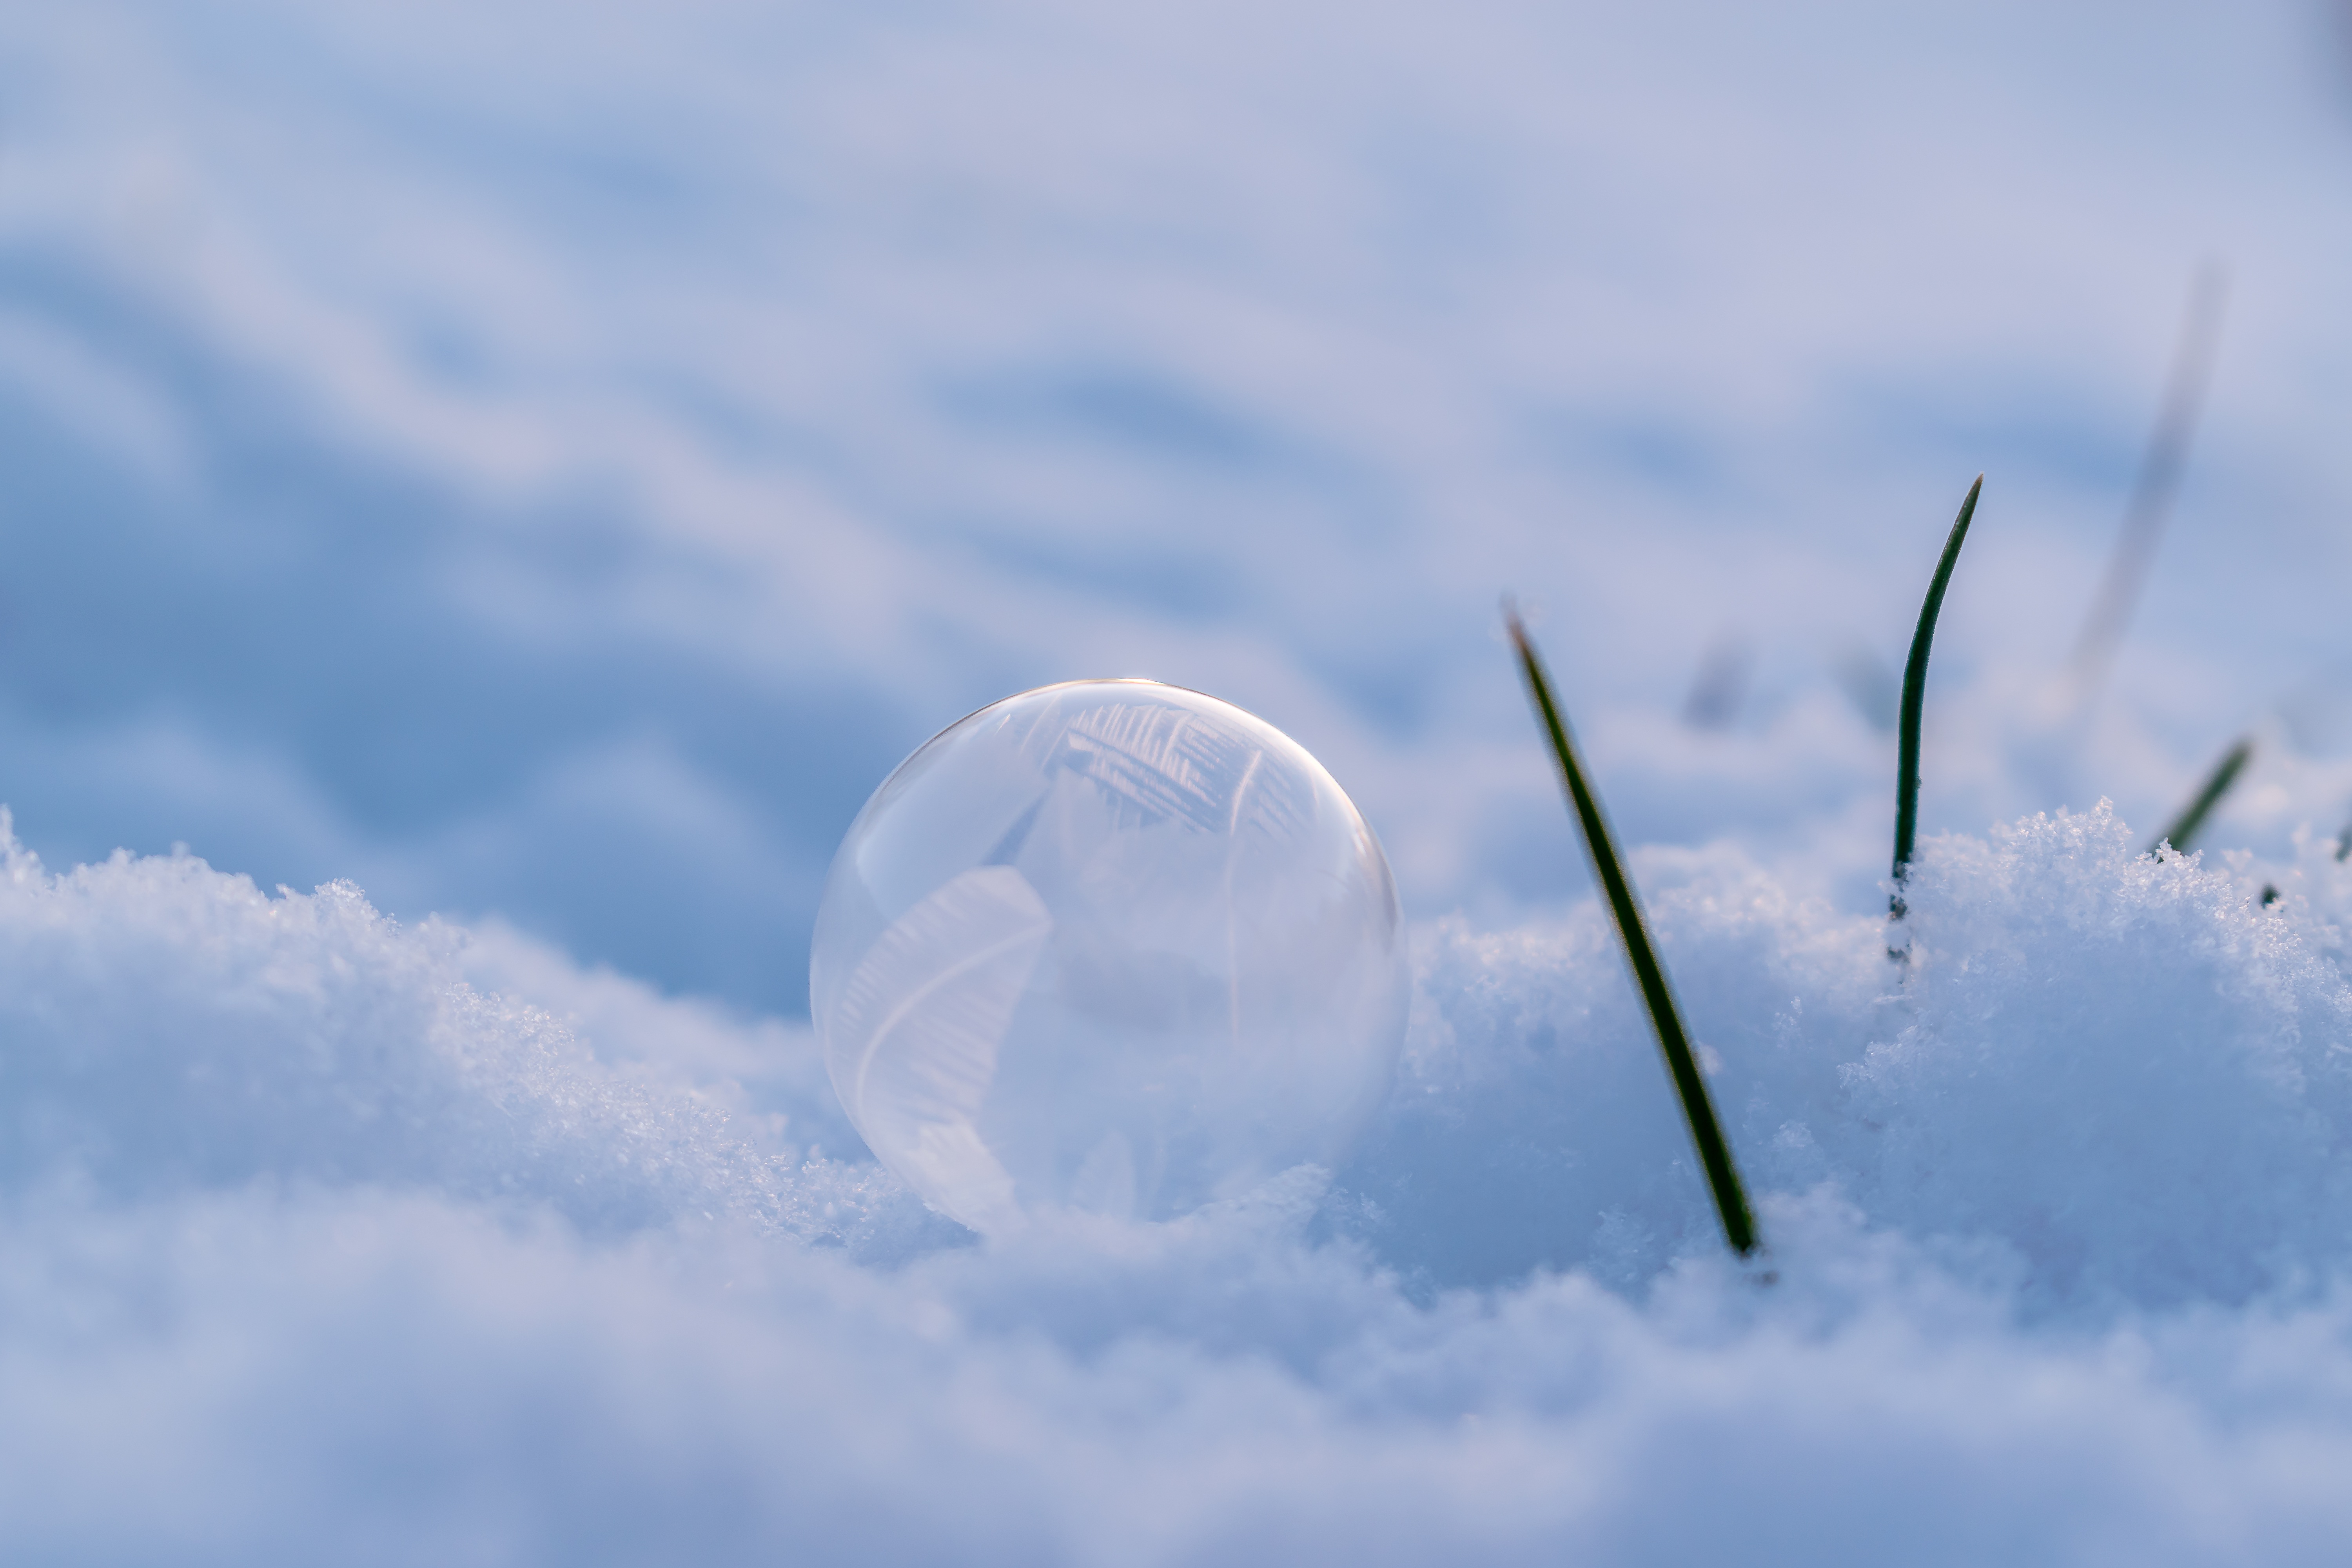
landscape, sea, water, nature, snow, cold, winter, cloud, sky, white, sunlight, wave, wind, frost, ripe, ice, reflection, weather, freeze, frozen, blue, close, bubble, iced, icy, ball, frosted, frosty, soap bubble, wintry, winter magic, hoarfrost, freezing, grasses, winter mood, macro photography, eiskristalle, on frozen, rau, crystals, ice cold, winter time, meteorological phenomenon, frozen bubble, atmosphere of earth, frosted soap bubble, seifenblase frozen, frost blister, ice bag, frost globe